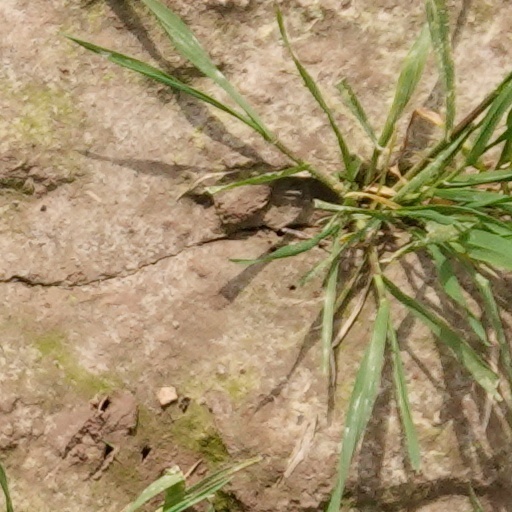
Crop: wheat